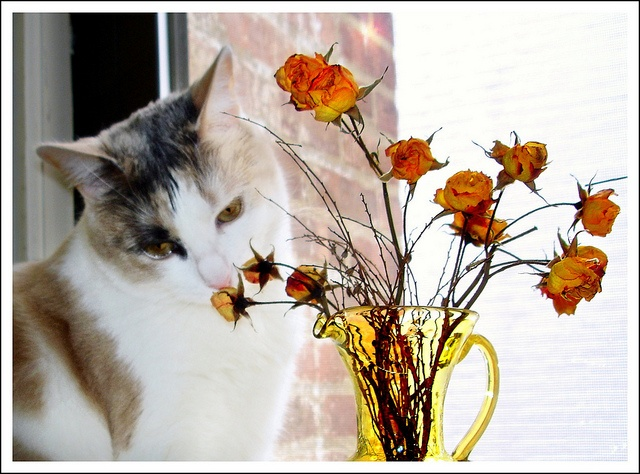
A cat sniffing a tan vase with orange roses.
A cat sniffing a orange vase of flowers.
there is a cat that is smelling some flowers
a close up of a vase with many flowers
A cat sitting next to a vase of flowers smelling the flowers.